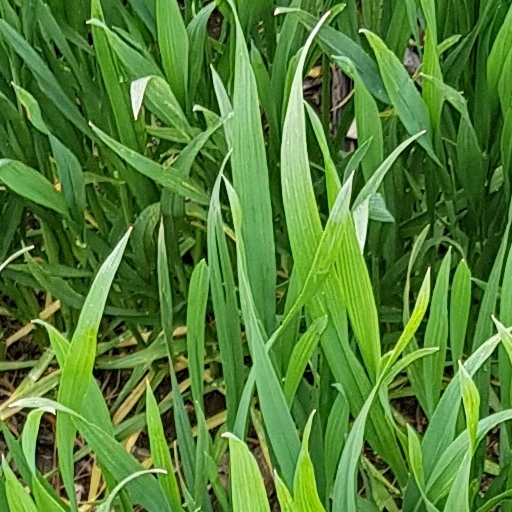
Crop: wheat